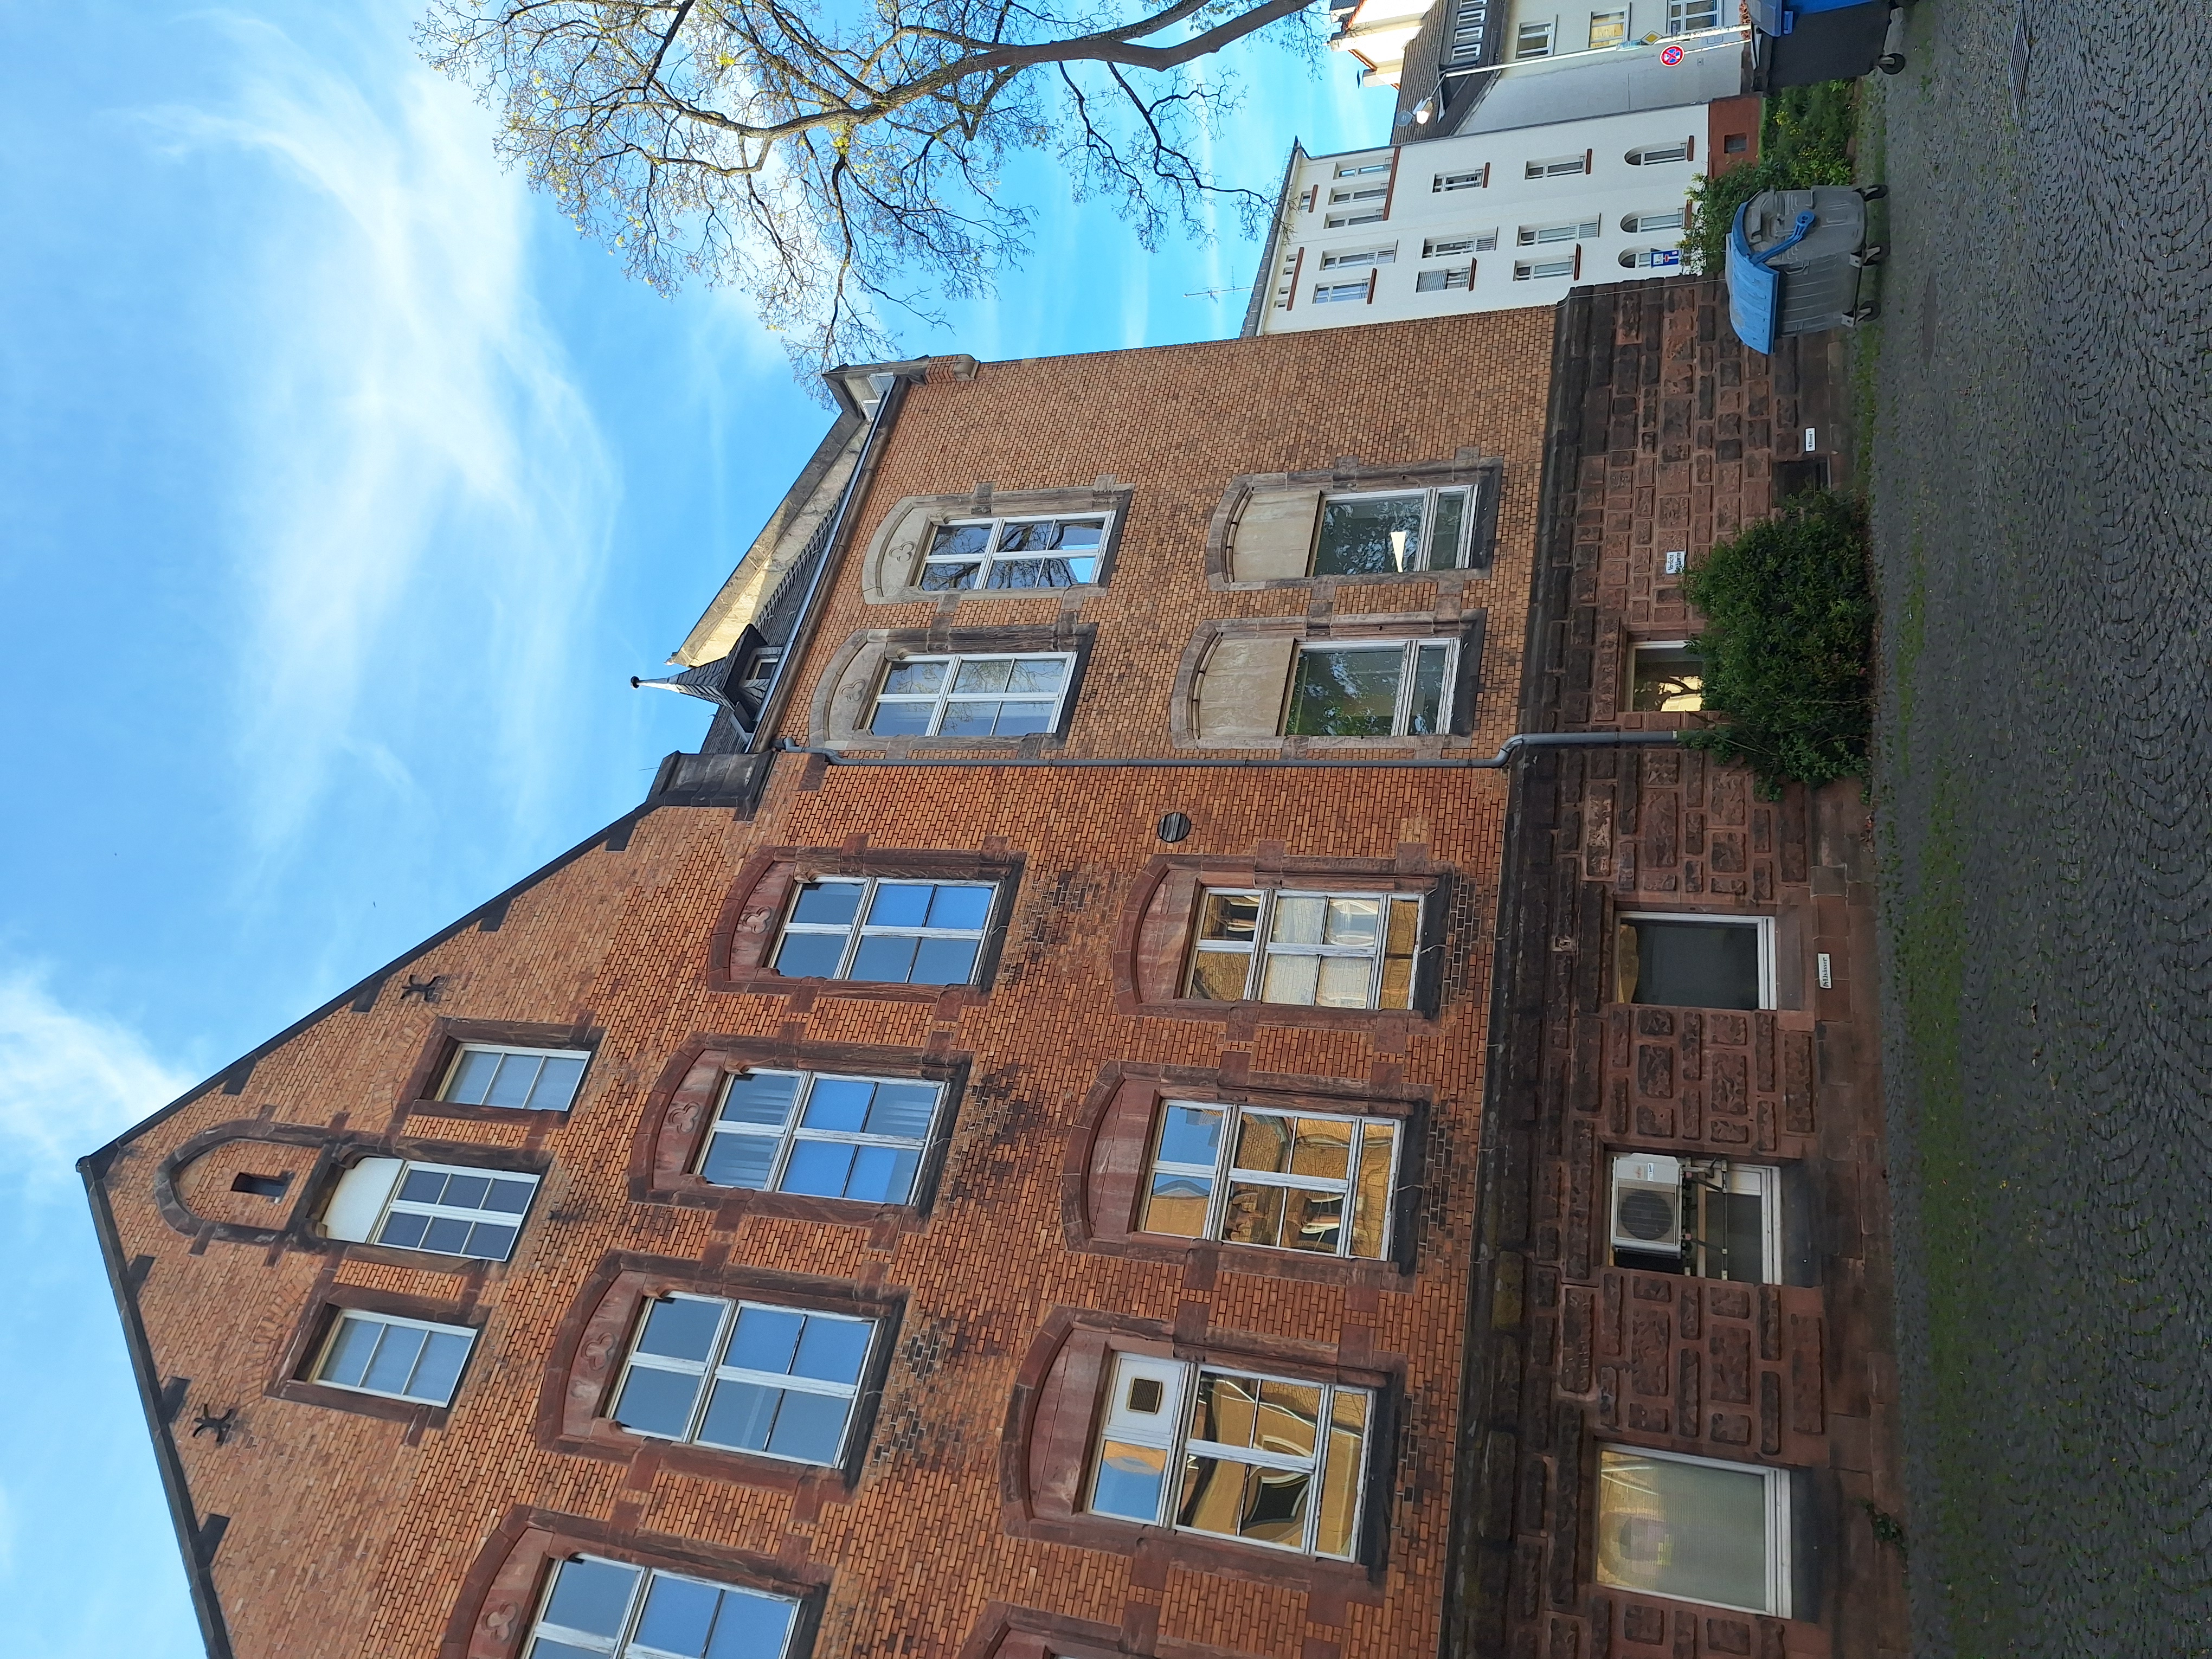
Building: Robert-Koch-Straße 6